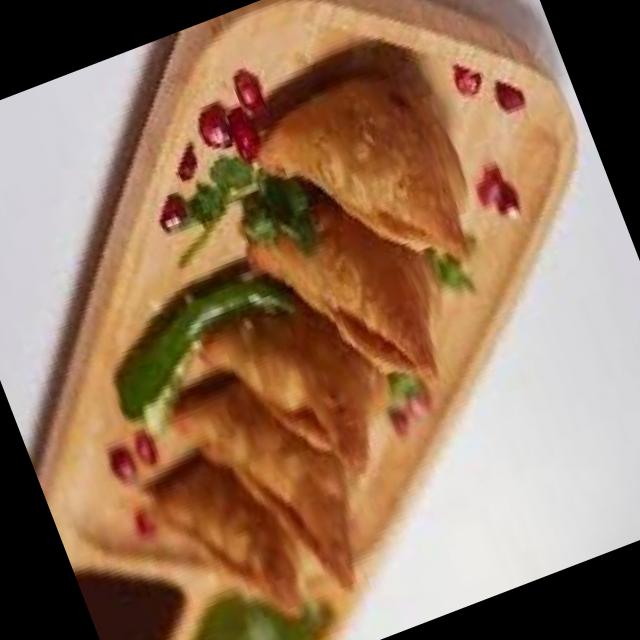
Dish: samosa